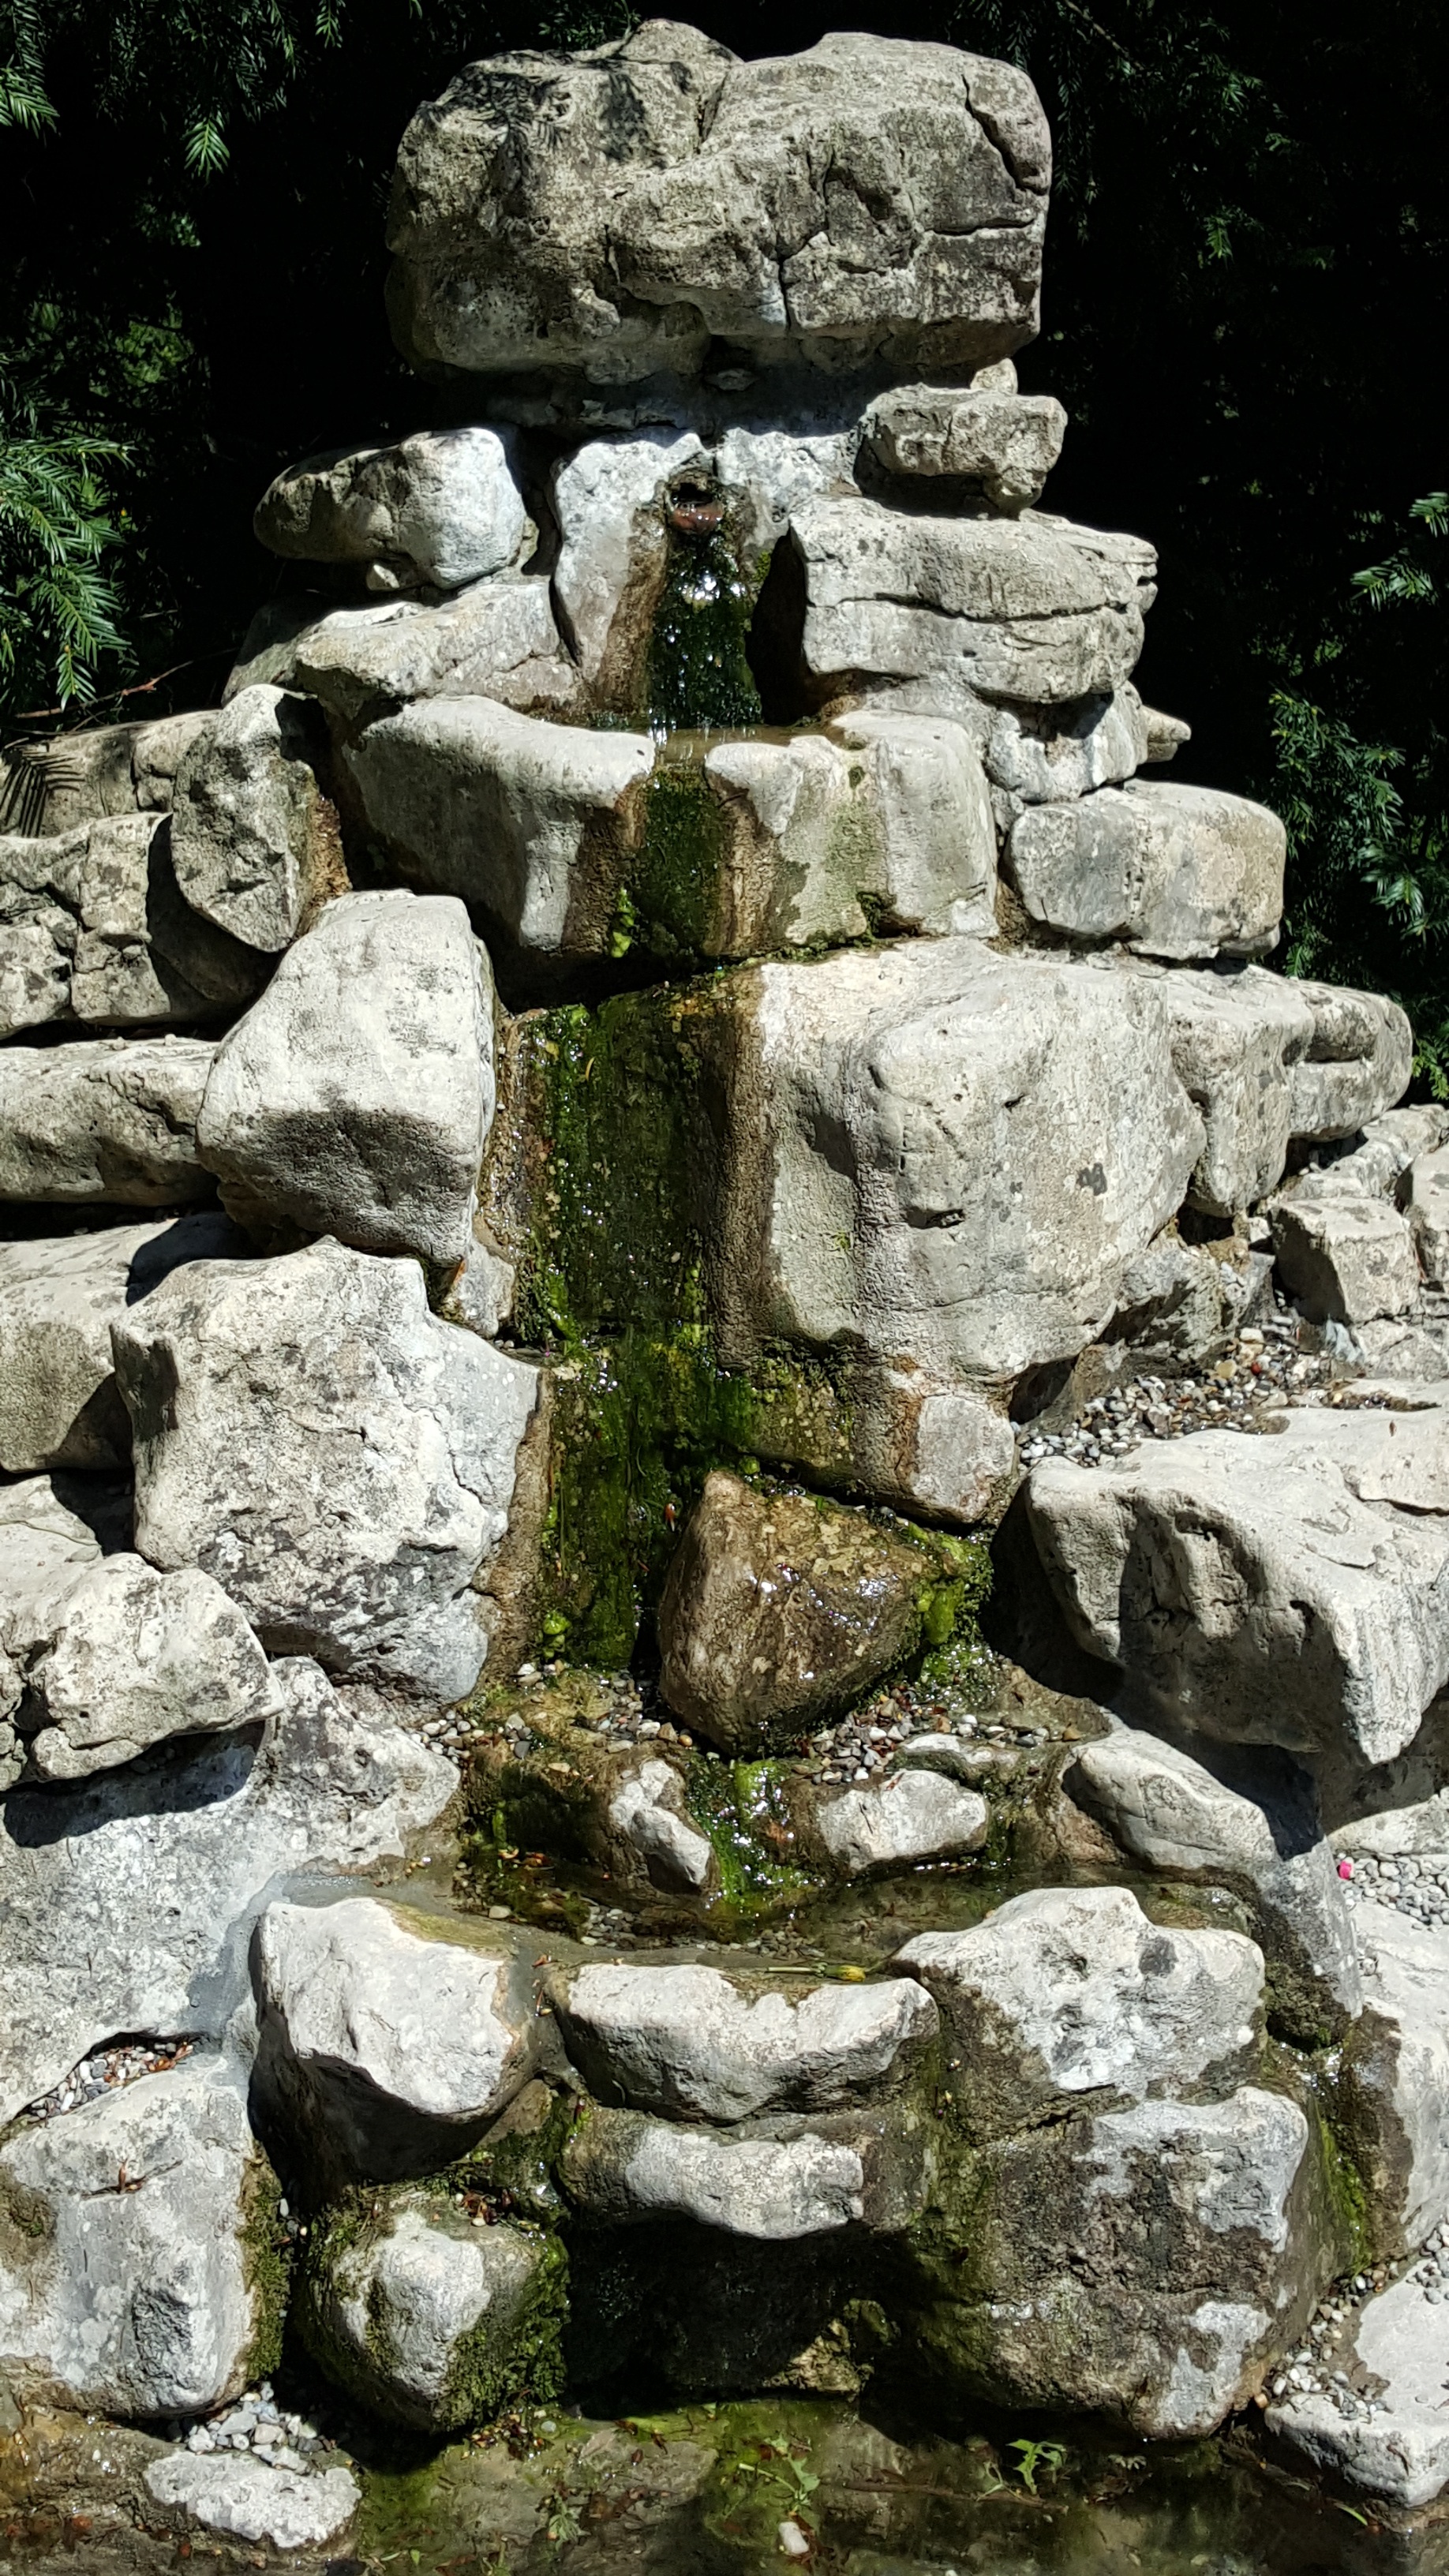
water, rock, wall, rest, stone wall, material, ruins, boulder, fountain, mood, water feature, force, bedrock, ancient history